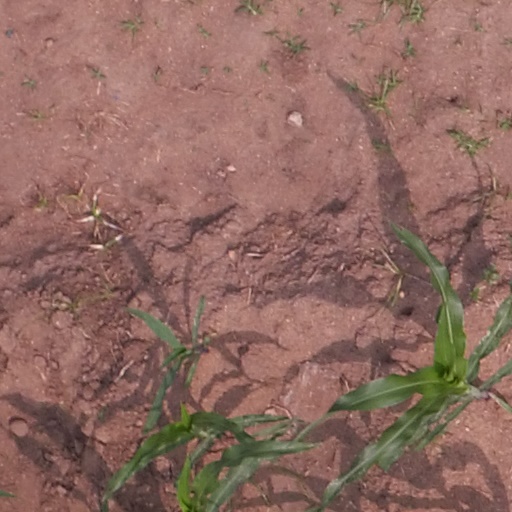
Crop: maize; corn